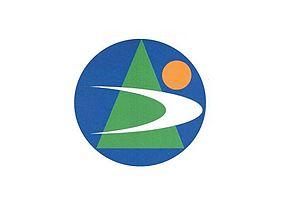
Tainai est une municipalité ayant le statut de ville dans la préfecture de Niigata, au Japon. La ville a reçu ce statut en 2005.